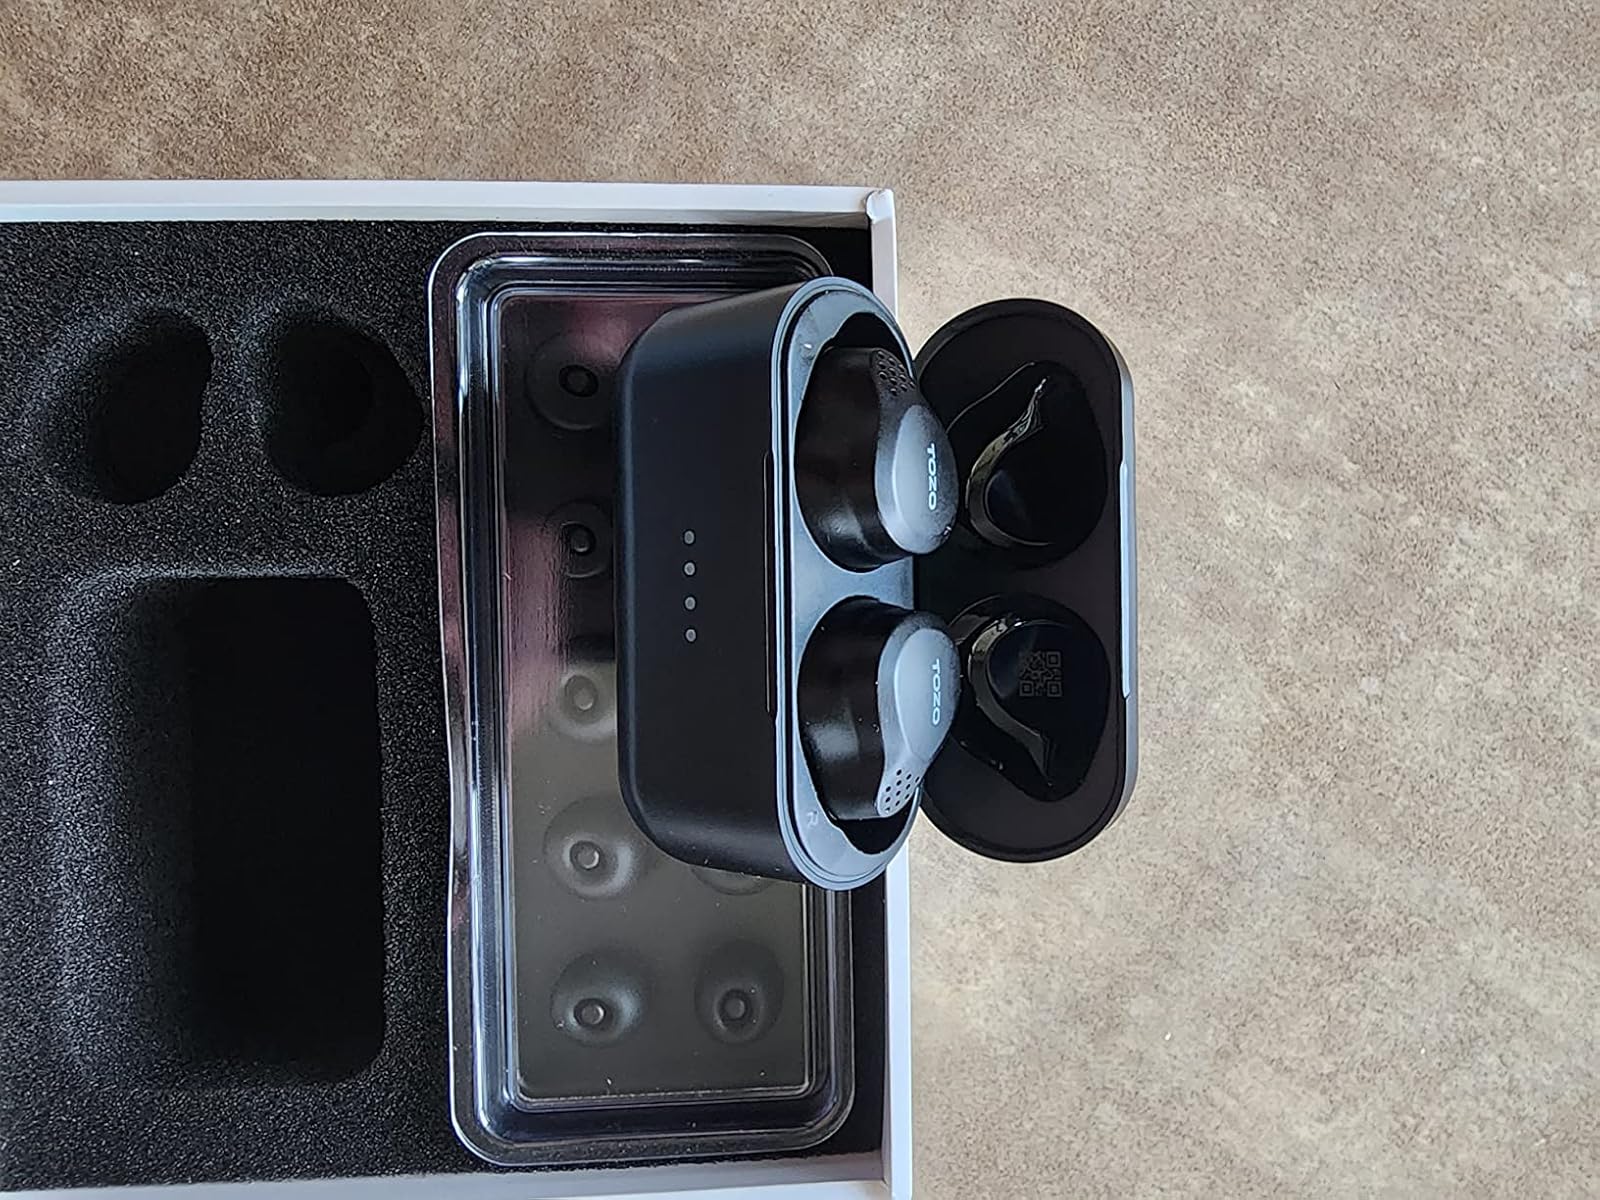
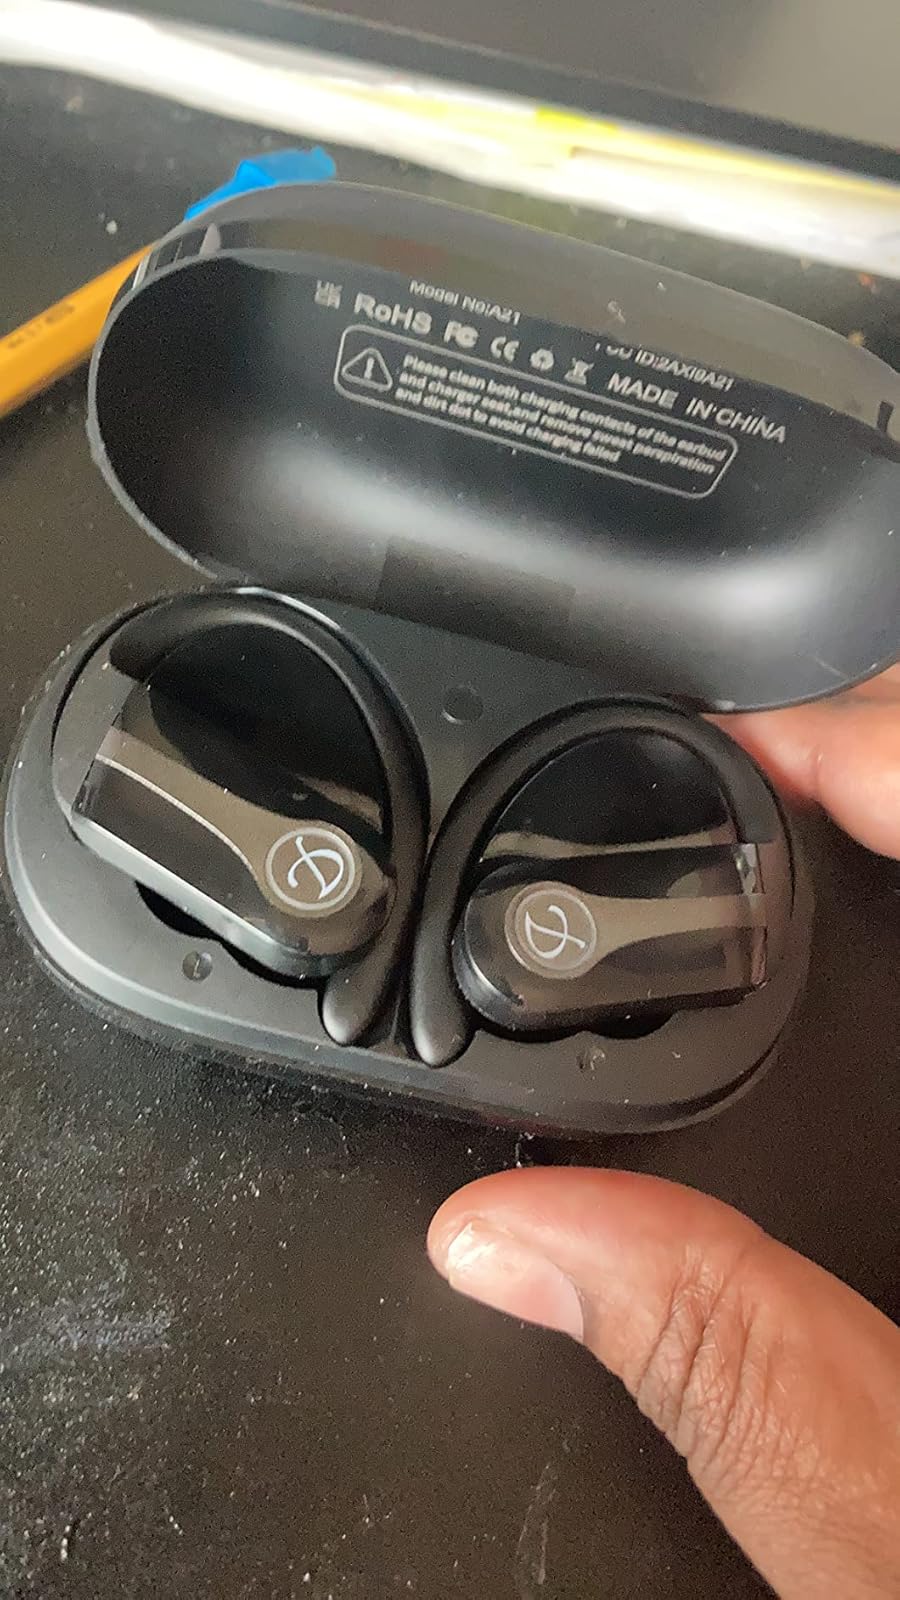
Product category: earbuds
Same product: no